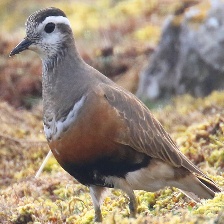
Species: INLAND DOTTEREL
Scientific name: CHARADRIUS AUSTRALIS